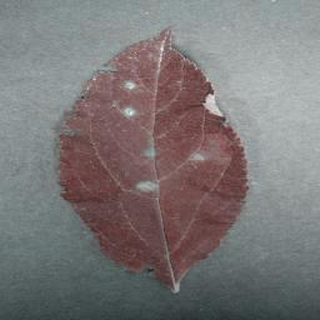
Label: apple_cedar_apple_rust